Bookies (film)

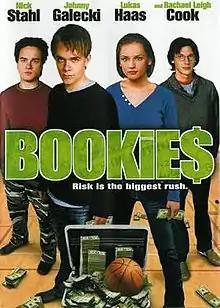
DVD cover

Bookies is a 2003 sports drama film written by Michael Bacall and directed by Mark Illsley. It stars Nick Stahl, Lukas Haas, Johnny Galecki, and Rachael Leigh Cook. The story revolves around the lives of four college students.